2020 Los Angeles Dodgers season

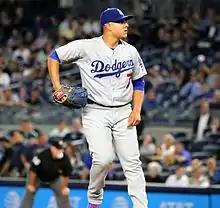
Julio Urías closed out the final games of both the NLCS and the World Series for the Dodgers

The Dodgers returned home for a six-game homestand, beginning with a three-game series with the Arizona Diamondbacks. In the series opener, Julio Urías allowed one earned run in six quality innings pitched while Chris Taylor drove in four runs in the team's 6–3 victory. In the second game of the series, the offense went silent for the majority of the game due to Zac Gallen pitching seven scoreless innings until the 9th inning when Mookie Betts hit a solo home run to tie the score at one. At the top of the tenth inning, Kenley Jansen gave up a bases-loaded walk to Christian Walker, but the Dodgers responded in the bottom of the tenth with a game-tying run on a throwing error by Junior Guerra and a walk-off single by Will Smith that scored Taylor to give the Dodgers a 3–2 victory. Clayton Kershaw pitched six scoreless innings, striking out eight batters (recording his 2,500 career strikeout on his third strikeout), as the Dodgers swept the Diamondbacks with a 5–1 victory. The Dodgers picked up their 30th win of the season on September 4 in the opener of a three-game weekend series with the Colorado Rockies. They scored five runs in the eighth inning to win 10–6. The Dodgers hit five home runs in the game as they matched the best 40 game start in franchise history (30–10, 1888, 1955, 1977). This was also the best 40-game start in the majors since the 116-win Mariners began 31–9 in 2001. In the second game of the series, the Rockies scored three runs in the ninth inning on an RBI single by Nolan Arenado and two-run double by Josh Fuentes to beat the Dodgers, 5–2. The Rockies won again the next day, 7–6, thanks to a two-run home run by Matt Kemp in the eighth inning, handing the Dodgers their first series loss of the season.